Tusculan Papacy

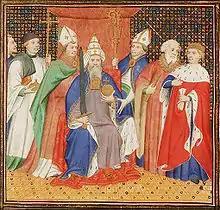
Benedict VIII crowns Emperor Henry II, as imagined in the 15th century

In 1012, Rome saw a violent political upheaval which ended Crescentii domination and elevated Theophylact, the son of Count Gregory I of Tusculum, as Pope Benedict VIII (1012–1024). Benedict VIII was a layman until his election. However, during his papacy he was a strong proponent of papal supremacy and frequently interfered in ecclesiastical matters on the Italian peninsula outside Rome. Benedict VIII's brother, Romanus, was the city prefect ("Senator of all the Romans"). His other brother, Alberic, was a Consul and Senator (""consul et dux""). Alberic was responsible for overseeing courts of justice in the Imperial Palatinate, near Santa Sabina.